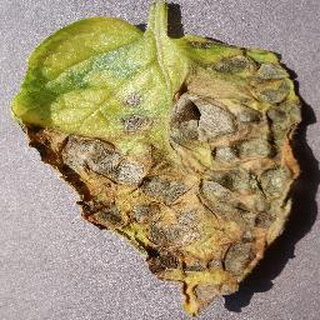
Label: potato_early_blight